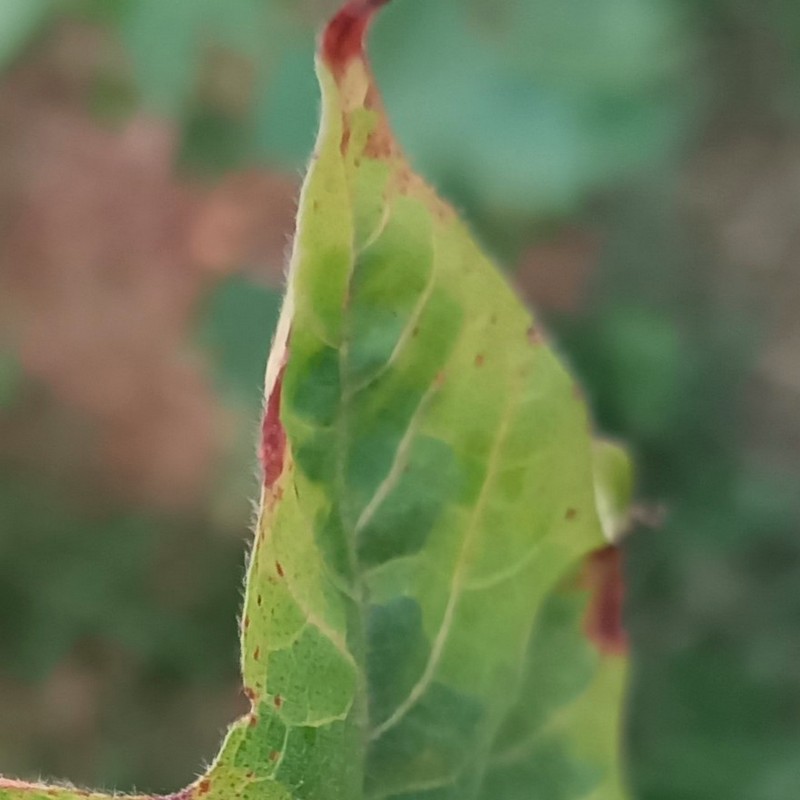
Label: Leaf Hopper Jassids